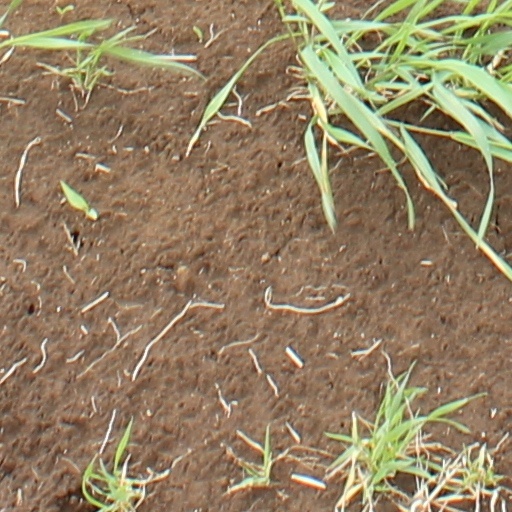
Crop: wheat